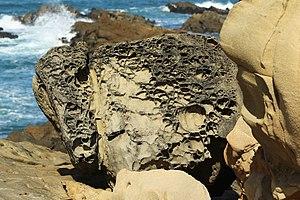
Taffoni désigne en géomorphologie une forme en creux arrondie, de plusieurs décimètres à plusieurs mètres de diamètre, creusée sur une surface rocheuse plus ou moins verticale par l'érosion alvéolaire, en climat sec ou sur certaines côtes. Les géomorphologues réservent le nom d'alvéoles à de petites cavités de quelques centimètres de diamètre formant des nids d'abeille.